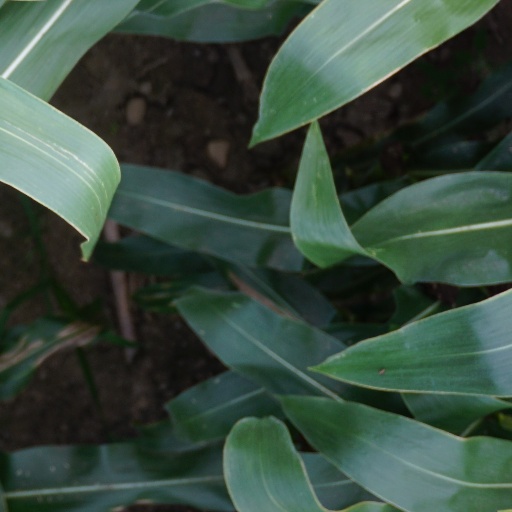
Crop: maize; corn